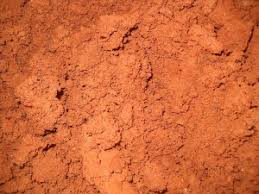
Soil type: Red soil